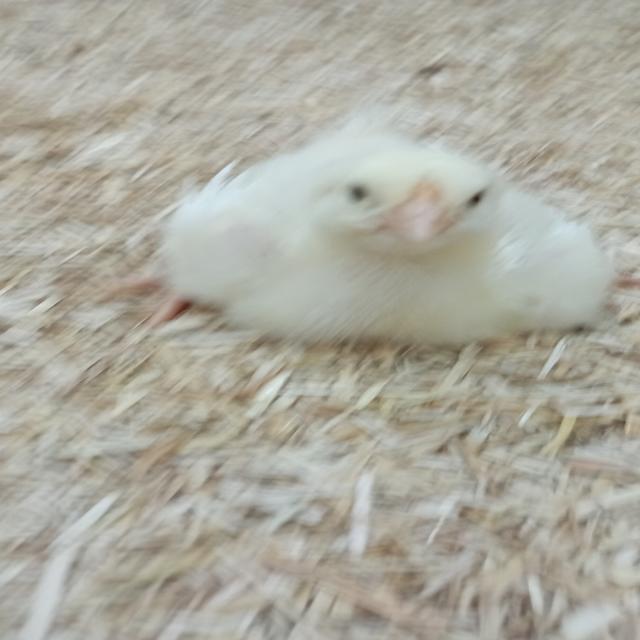
Weight: 182 g